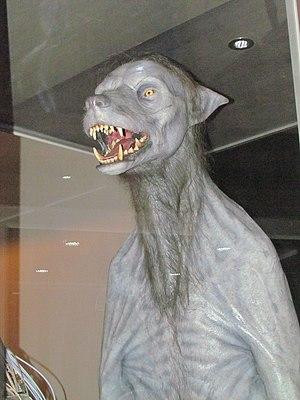
Harry Potter et le Prisonnier d'Azkaban est un film britanno-américain réalisé par Alfonso Cuarón, sorti en 2004.
Remus John Lupin, parfois surnommé Lunard, est un personnage de la saga Harry Potter, écrite par J. K. Rowling.
Les lycanthropes sont des personnages de fiction récurrents dans toutes les formes d’art modernes, en particulier au cinéma et dans la littérature. Les œuvres littéraires appartiennent majoritairement aux littératures de l'imaginaire.